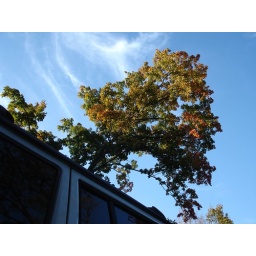
Maple against the blue sky